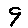
Label: 9